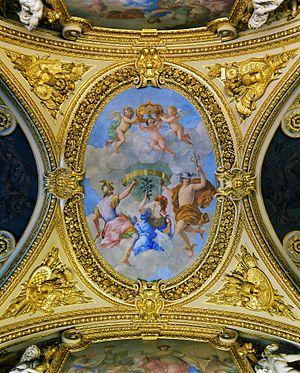
Le traité des Pyrénées formalise une paix conclue entre la couronne d'Espagne et la France à l'issue de la guerre franco-espagnole, commencée en 1635 dans le cadre de la guerre de Trente Ans, et ayant continué durant la Fronde.